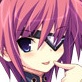
Portrait style: Anime Portrait